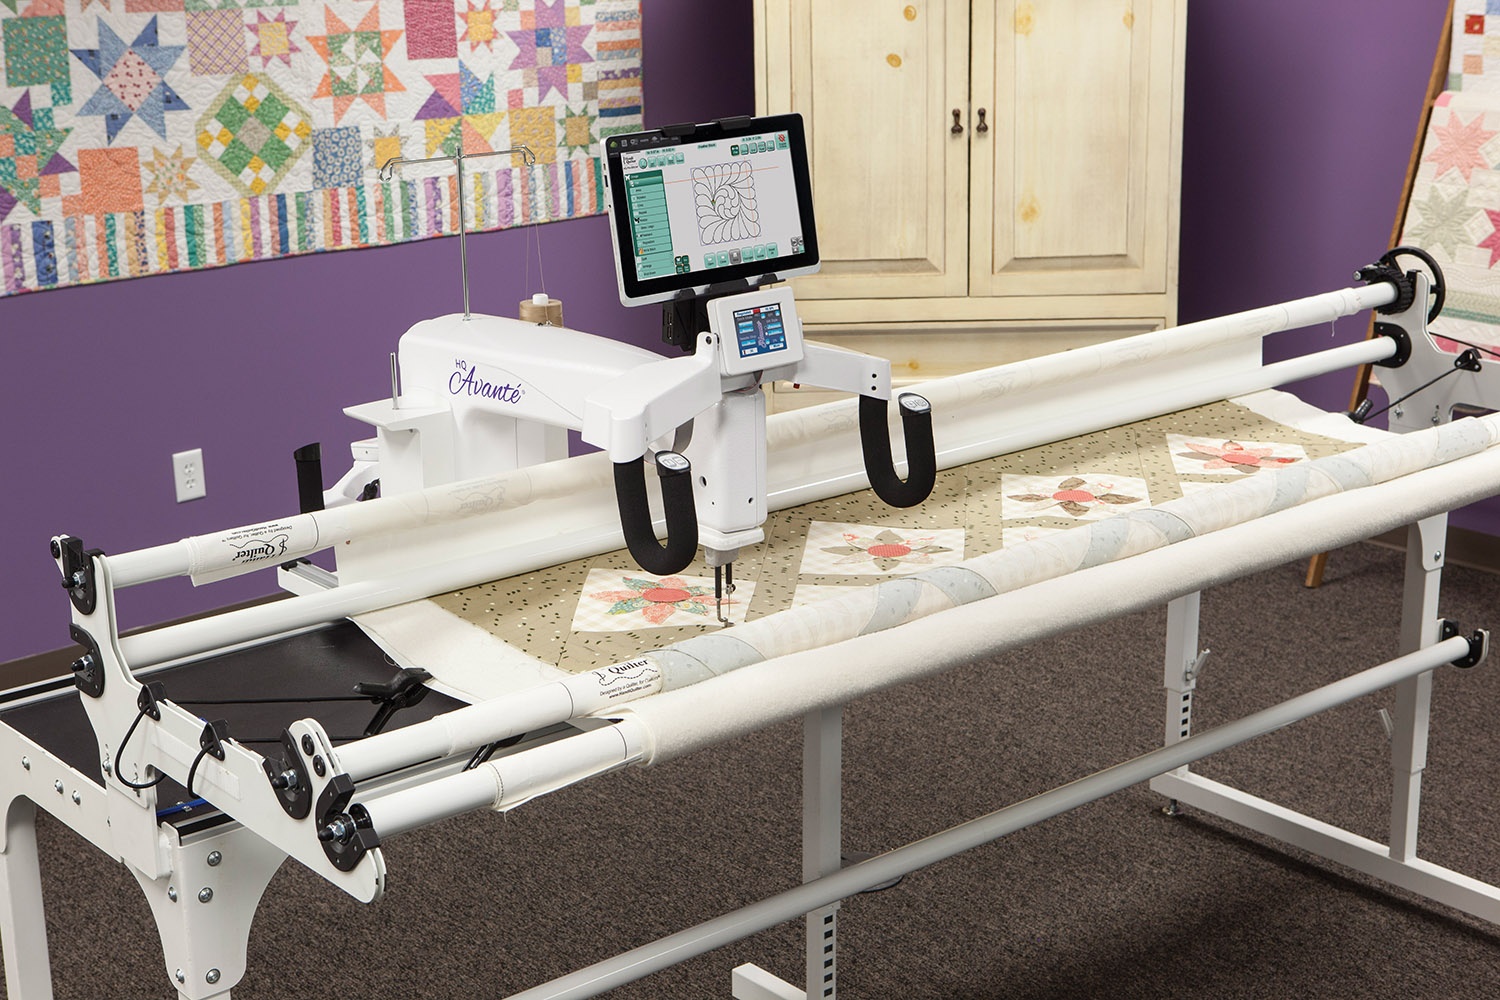
Handi Quilter HQ Avante`-12' Studio Frame w/HQ Precision-Glide Track (8 Wheels)
Control the entire process of creating and finishing quilts. The HQ Avanté provides just the right amount of quilting space for today’s quilters. You’ll comfortably be able to quilt heirlooms and gifts for family, friends, and charity for hours at a time. Integrated technology and engineering provide the functionality that quilters demand, paired with the smoothest stitch in the industry.
Brand: Handi Quilter
Category: Arts & Entertainment > Hobbies & Creative Arts > Arts & Crafts > Art & Crafting Tools > Textile Craft Machines